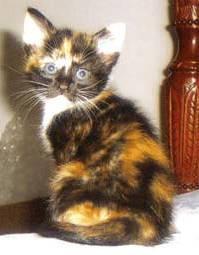
cat